Mariano Mores

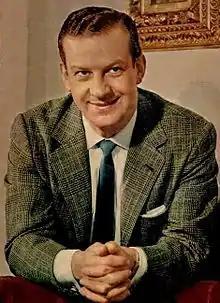
Mores in 1964

Mariano Alberto Martínez (18 February 1918 13 April 2016), known professionally as Mariano Mores, was an Argentine tango composer and pianist.